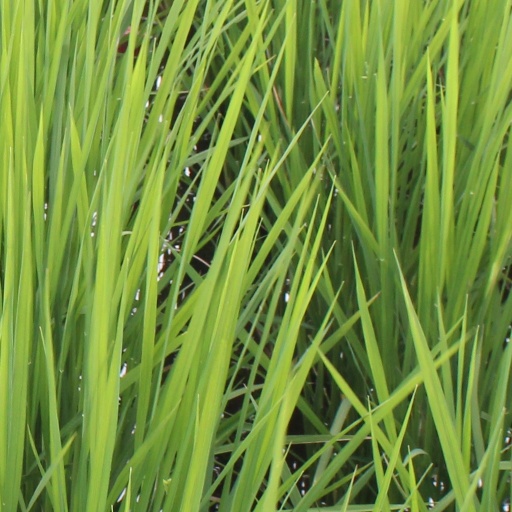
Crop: rice